Hachimantai, Iwate

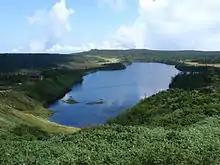
Lake Hachiman

Hachimantai is located in the Ōu Mountains of far northwest Iwate Prefecture, bordered by Aomori Prefecture to the north and Akita Prefecture to the west. The headwaters of the Yoneshiro River are in Hachimanai. Part of Mount Hachimantai and Mount Iwate are within its borders. Parts of the city are within the borders of the Towada-Hachimantai National Park. Mount Iwate, the highest mountain in Iwate Prefecture, is on the border of Hachimantai with Shizukuishi and Takizawa.